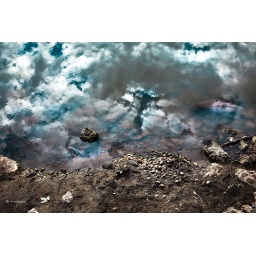
clouds reflected in river